Moula Ali hill

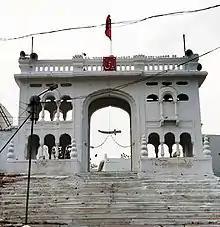
The final arch atop the hill leading to the Dargah

Qutub shahi sultans began an annual pilgrimage on 17th Rijab to the hill from Golconda, but after sunni Muslims conquered Hyderabad in 1687, the festival temporarily stopped. In the Nizams rule, this festival became one of the two important national festivals.